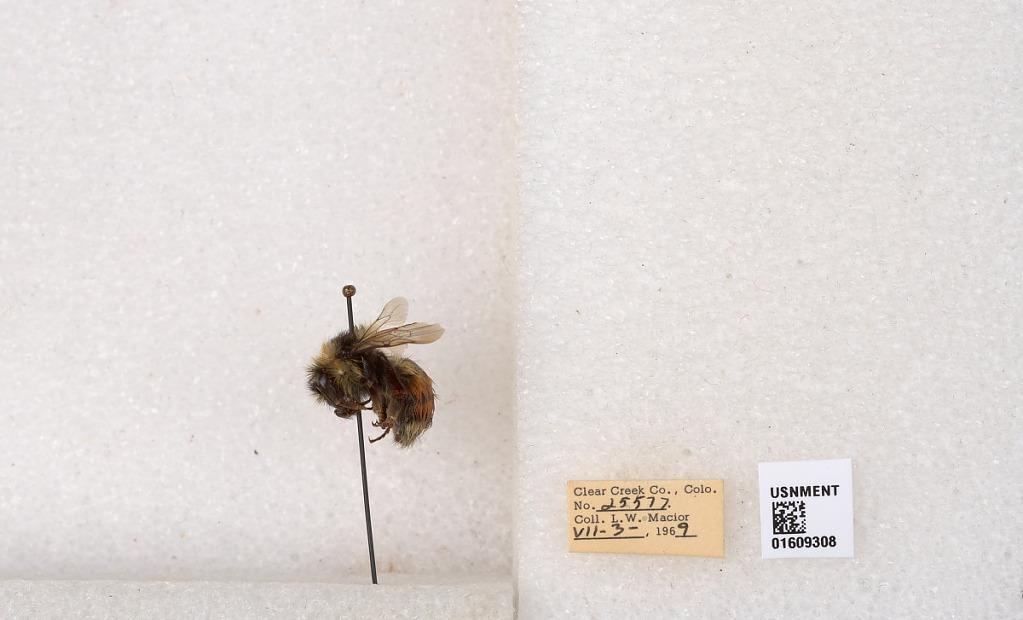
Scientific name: Bombus (Pyrobombus) sylvicola Kirby
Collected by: L. Macior
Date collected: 1969-7-3
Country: United States
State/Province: Colorado
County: Clear Creek
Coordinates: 39.6856, -105.645